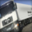
Label: truck